Paradise Harbour

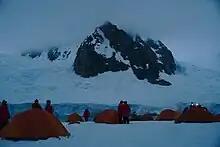
Camping at Hanka Island in February 2019

Following survey by the Chilean Antarctic Expedition, 1950-51, the glacier was named for Cabo Jose L. Vivallos, a member of the expedition.